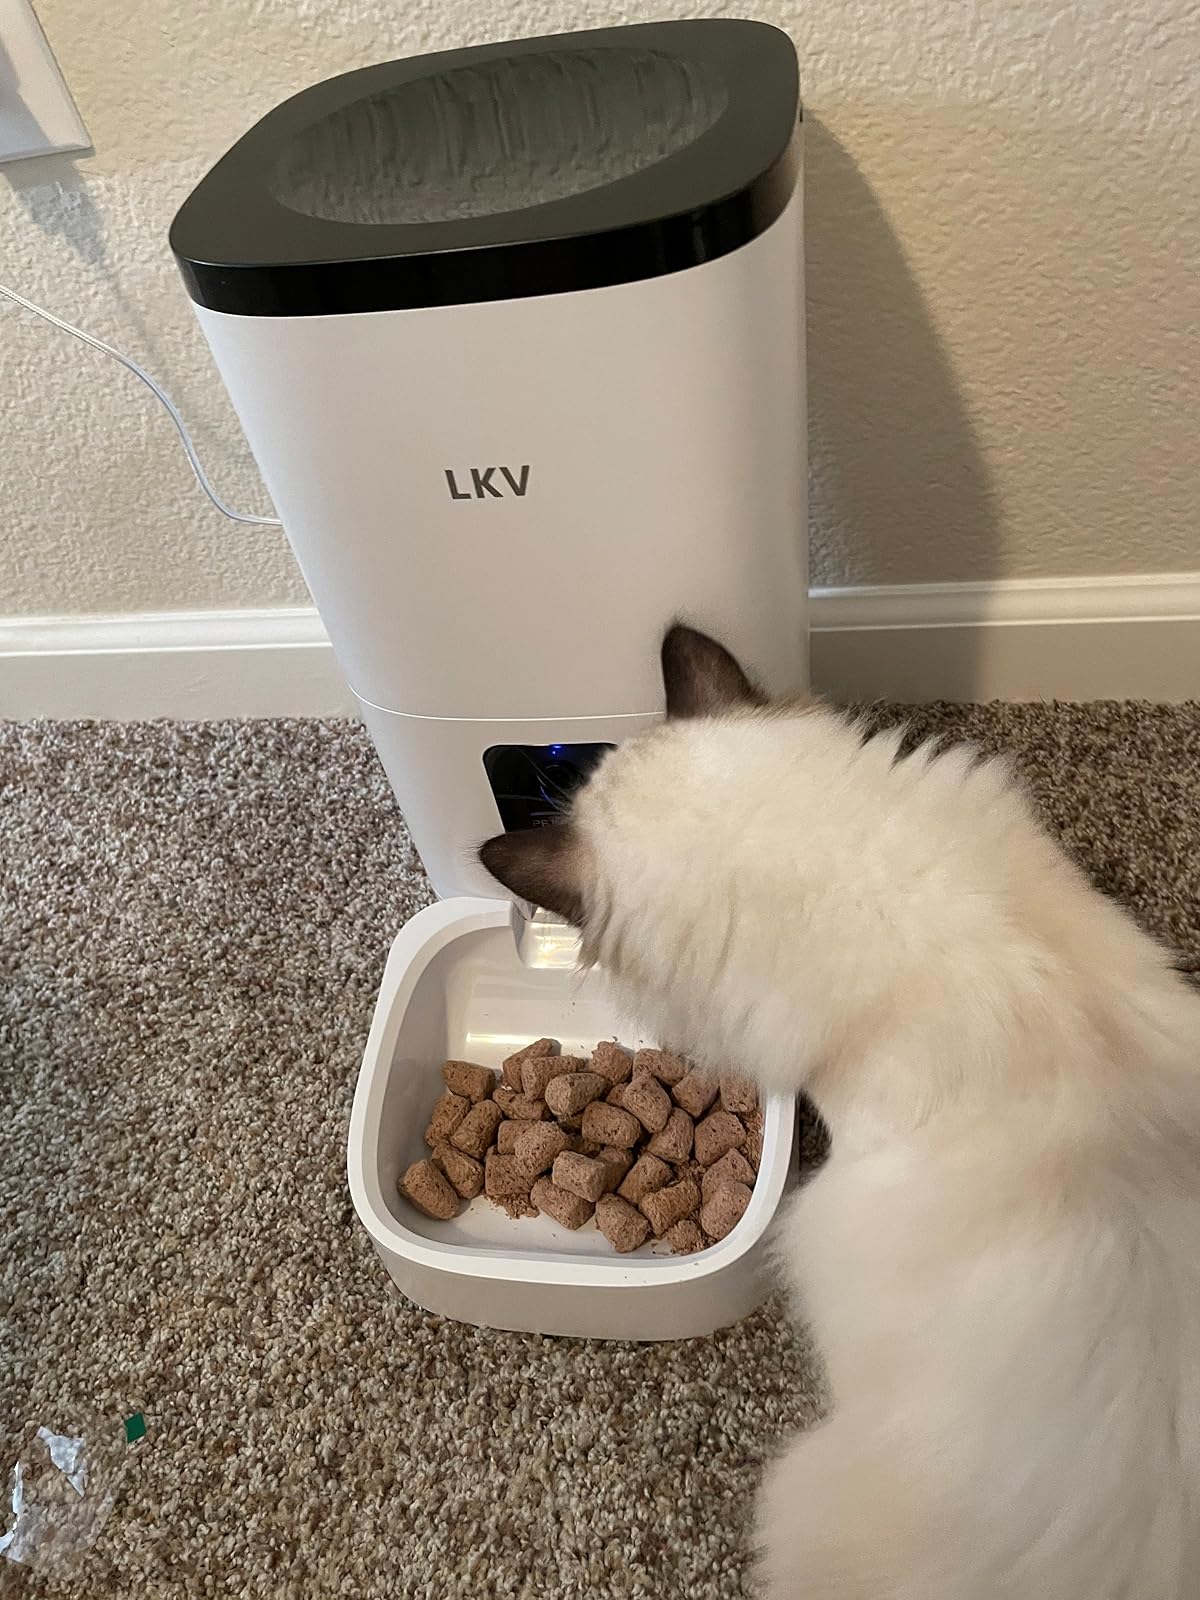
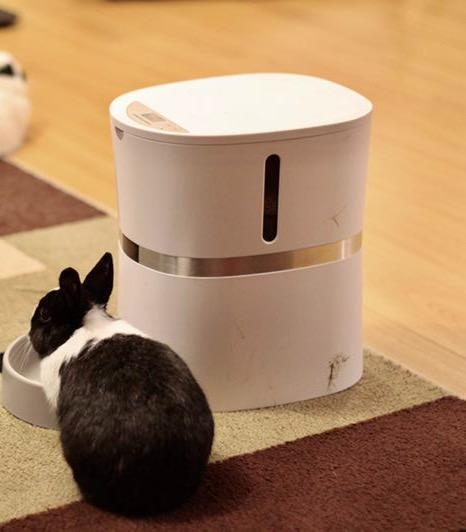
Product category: items_feeder
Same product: no